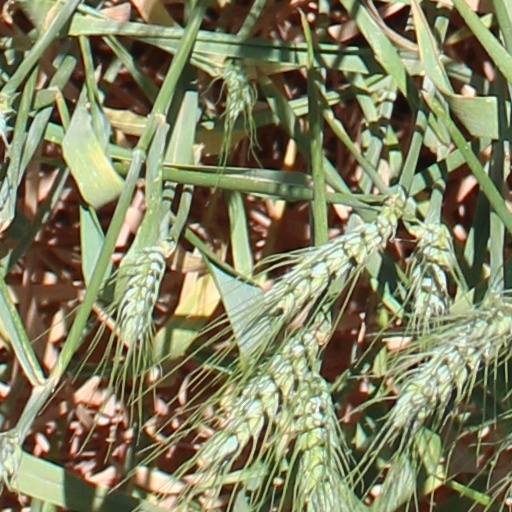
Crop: wheat